Springburn

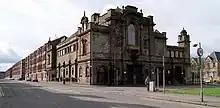
Springburn Public Halls, as they appeared in 2010 prior to demolition

More recently the area of Keppochhill Road, which links Springburn with Possilpark, has been regenerated through the work of the West of Scotland Housing Association Ltd, many of the Victorian sandstone tenement flats in Gourlay Street, Carlisle Street and Keppochhill Road have been renovated and work continues to maintain and improve housing in the area.